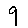
Label: 9